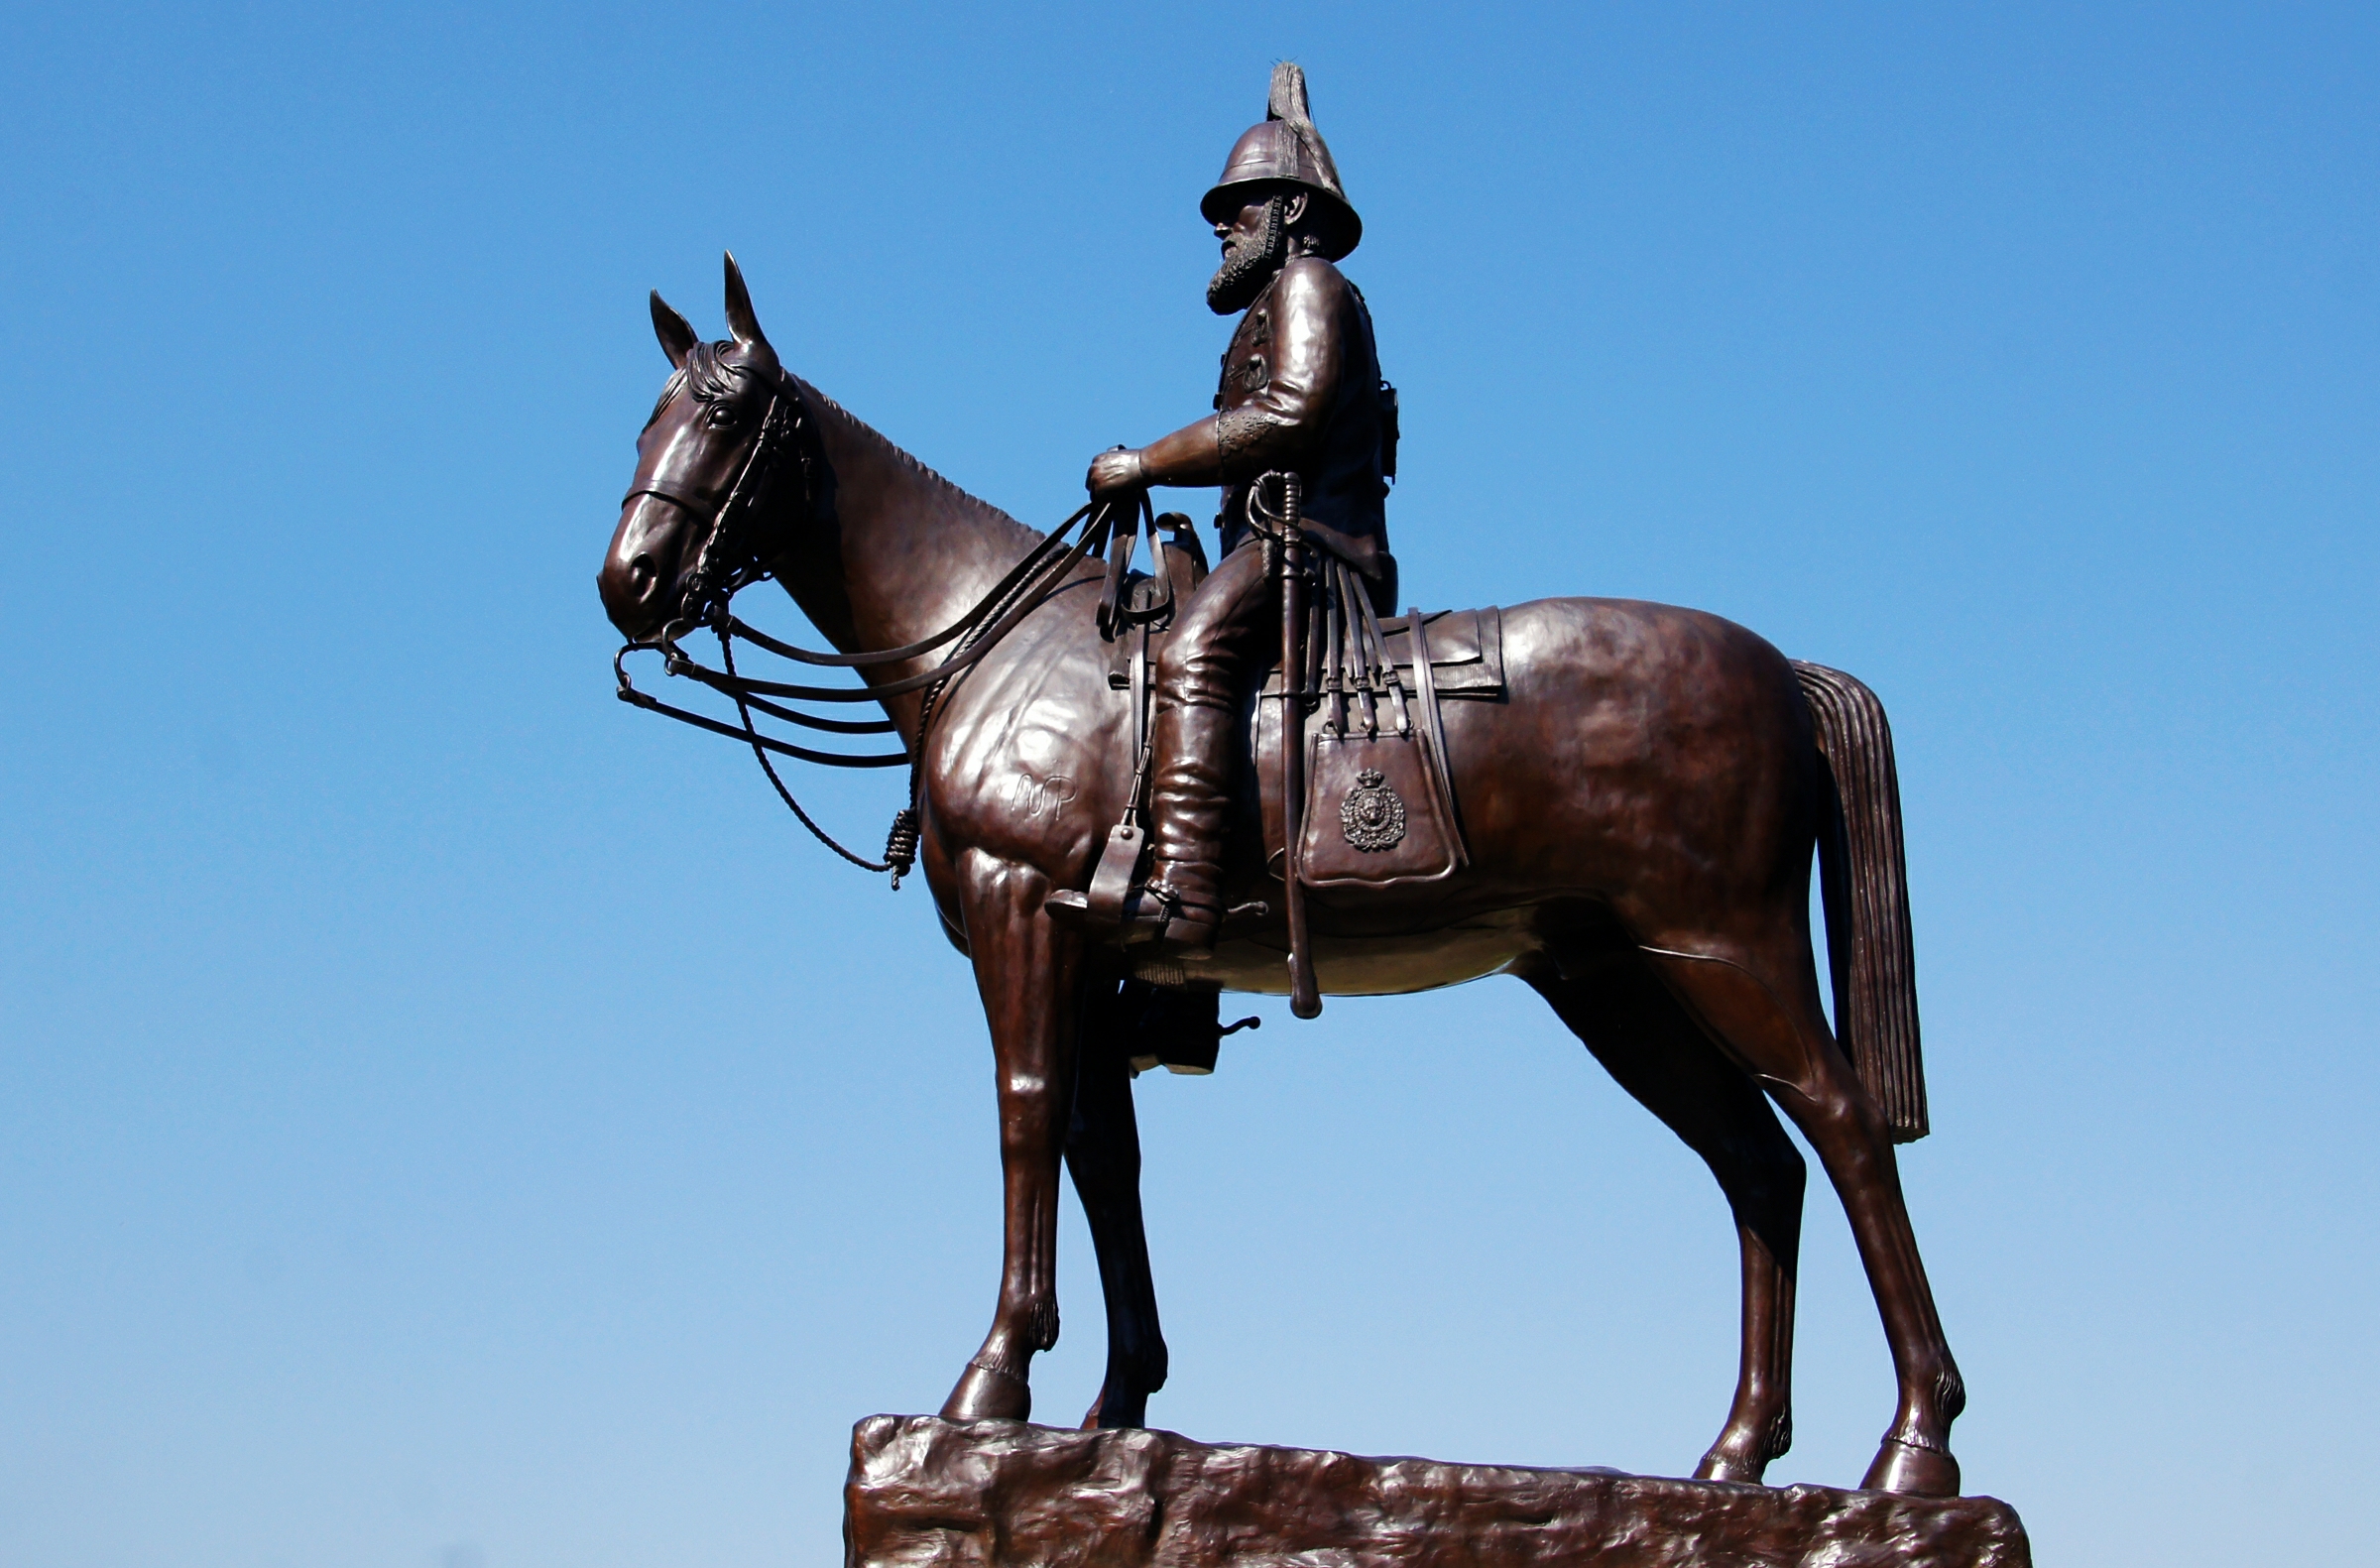
architecture, monument, statue, horse, stallion, bridle, horses, canada, mare, sonydslra580, calgarysightseeing, tamron18270mmpzd, statures, bronz, equestrianism, pack animal, eventing, horse like mammal, mustang horse, horse harness, horse tack, english riding